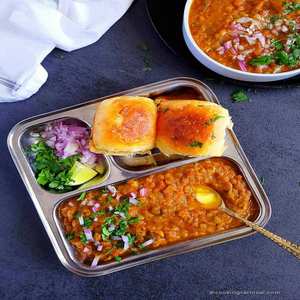
Dish: pavbhaji